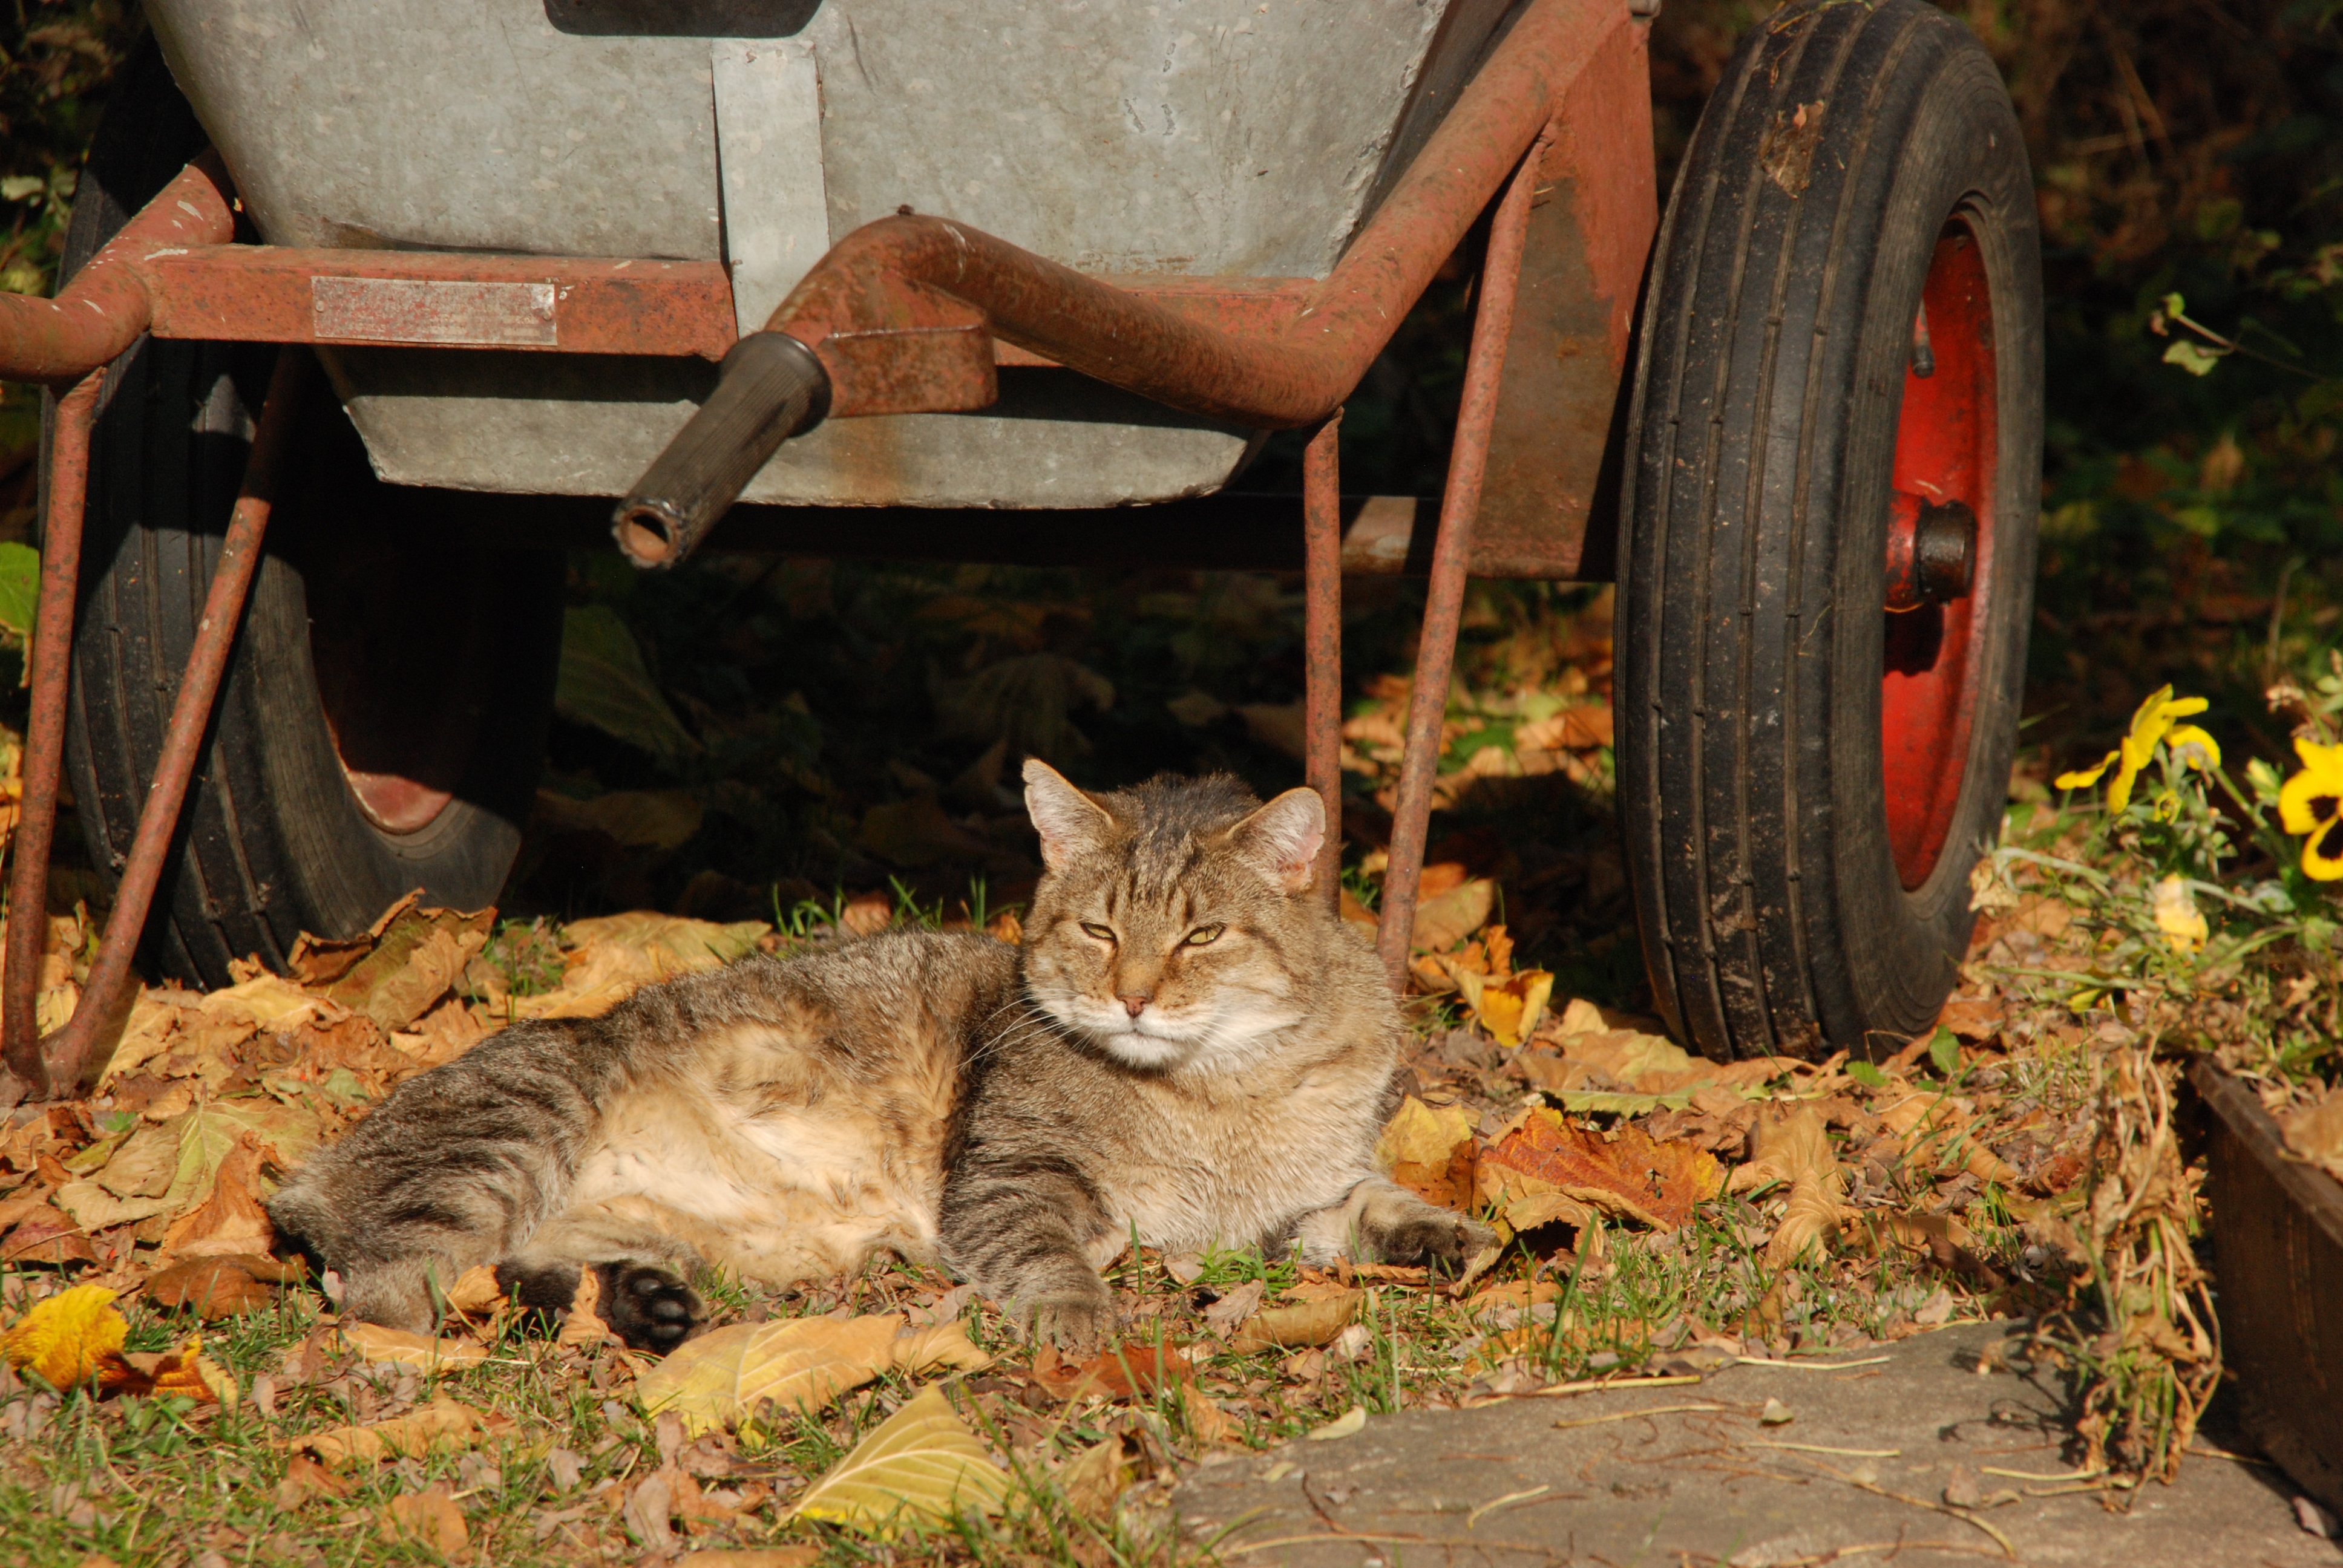
sun, pet, cat, autumn, mammal, garden, fauna, lazy, wheelbarrow, wild cat, small to medium sized cats, cat like mammal